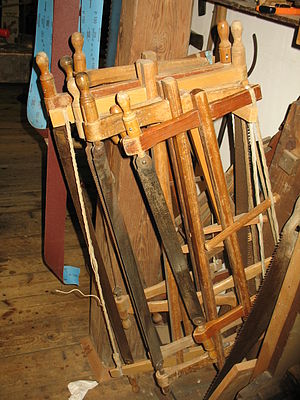
Armsav / Andre navne
Armsave set på Roskilde værktøjsmuseum.
Armsave fra Roskilde Værktøjsmuseum.
Armsav, der også kaldes Busav, buesav, rammesav, stelsav, stillesav, stillingssav, gennemskæringssav, kapsav, håndsav, håndværkersav, slidssav, stødsav, snedkersav, sinksav, tømmersav, kapsav, fodsav, tømrersav, brændesav, børnesav, drengesav, lærersav, sløjdsav, grindsag og muligvis bomsav. Den smalle svejfsav er en armsav, men har i modsætning til den almindelige bredsav en smallere klinge.